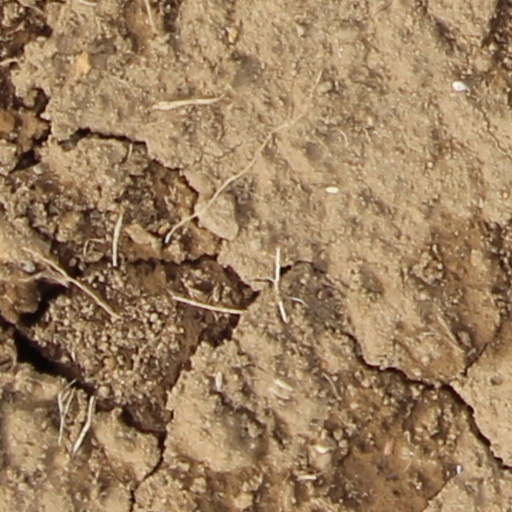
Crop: wheat